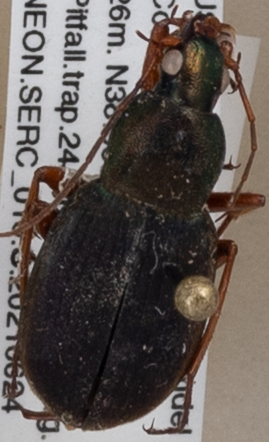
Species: Chlaenius aestivus
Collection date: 2021-06-24
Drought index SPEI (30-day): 0.39
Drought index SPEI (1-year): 2.09
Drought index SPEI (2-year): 1.28